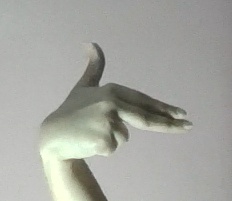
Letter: ghain